The Key (1983 film)

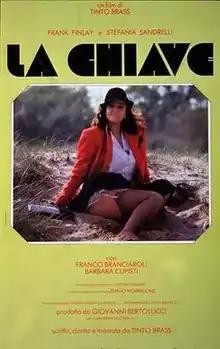
Italian film poster for "The Key"

The Key is an Italian erotic film directed by Tinto Brass. Set in Venice under the fascist regime in the early months of 1940, it recounts a tale of a voluptuous woman in her forties who is unable to respond to her husband but undergoes a belated sexual awakening with her daughter's fiancé, which enables her to please her husband at last. The film caused scandal in some quarters because it contains several explicit shots of nudity (characterised by certain critics as "gynecological") and sex scenes involving the well-known actress Stefania Sandrelli. However, the film ultimately obtained a decent level of commercial success.